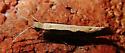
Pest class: diamondback_moth